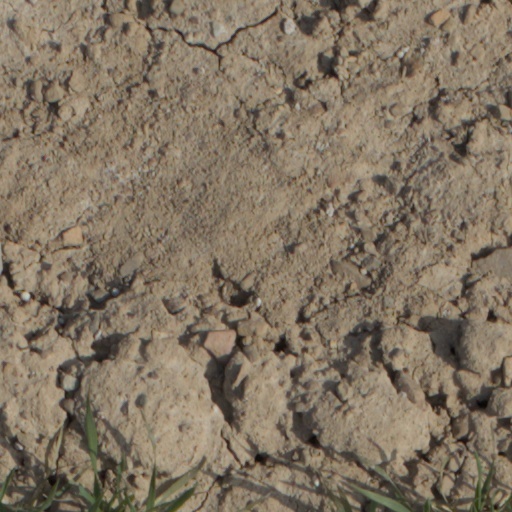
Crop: wheat